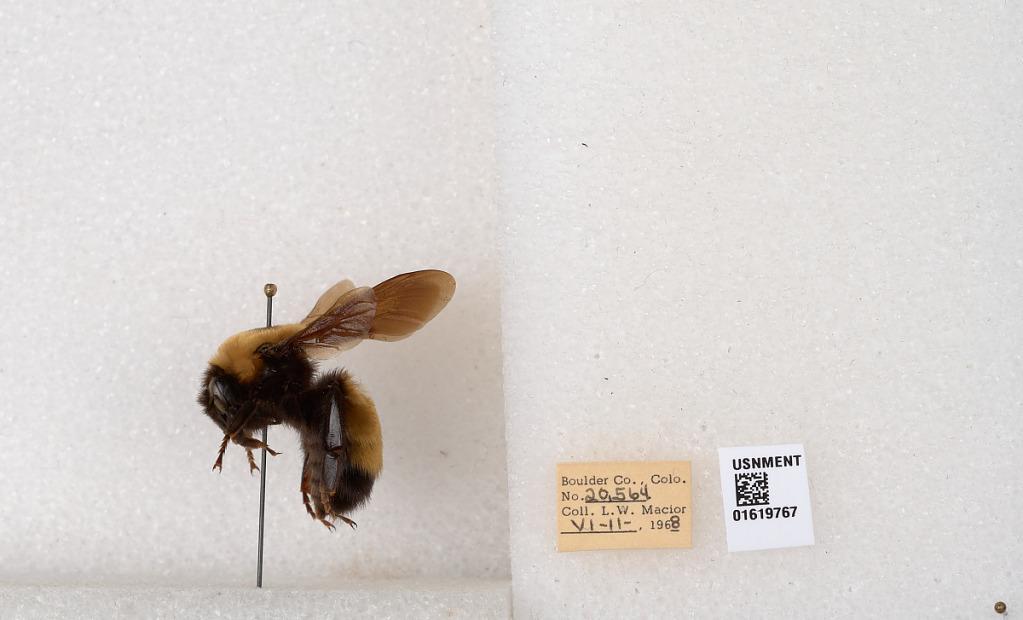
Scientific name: Bombus (Bombus) nevadensis Cresson